Queen (band)

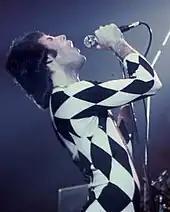
Mercury in a Harlequin outfit. He appears in a half black, half white version in the 1977 music video for "We Are the Champions".

On 25 and 26 April, May and Taylor appeared on the eleventh series of "American Idol" at the Nokia Theatre, Los Angeles, performing a Queen medley with the six finalists on the first show, and the following day performed "Somebody to Love" with the 'Queen Extravaganza' band. Queen were scheduled to headline Sonisphere at Knebworth on 7 July 2012 with Adam Lambert before the festival was cancelled. Queen said that they were looking to find another venue. Queen + Adam Lambert played two shows at the Hammersmith Apollo, London on 11 and 12 July 2012. Both shows sold out within 24 hours of tickets going on sale. A third London date was scheduled for 14 July. On 30 June, Queen + Lambert performed in Kyiv, Ukraine at a joint concert with Elton John for the Elena Pinchuk ANTIAIDS Foundation. Queen also performed with Lambert on 3 July 2012 at Moscow's Olympic Stadium, and on 7 July 2012 at the Municipal Stadium in Wroclaw, Poland.